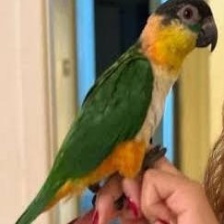
Species: BLACK HEADED CAIQUE
Scientific name: PIONITES MELANOCEPHALUS